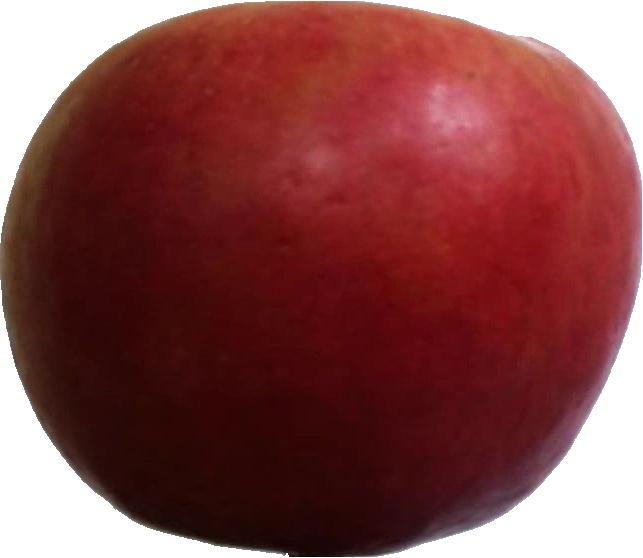
Label: apple_crimson_snow_1